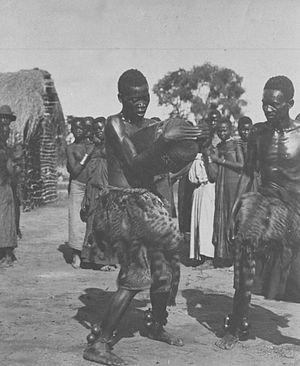
Bunkeya est une ville de la province de Lualaba en république démocratique du Congo. Elle est située dans une large plaine près de la rivière Lufira.